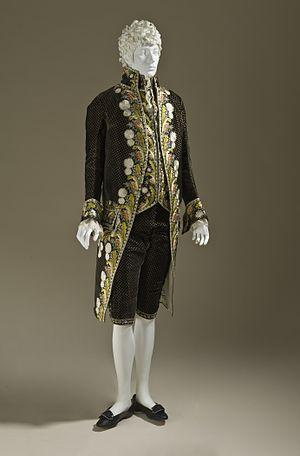
Charles-François Richard, également connu sous le nom de Richard-Chambovet, né le 9 août 1772 à Bourg-Argental et mort le 15 avril 1851 à Saint-Chamond est un industriel de la soie français.